Unstoppable (2018 film)

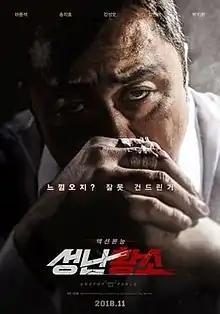
Theatrical release poster

Unstoppable is a 2018 South Korean action thriller film written and directed by Kim Min-ho. It stars Ma Dong-seok, Song Ji-hyo, Kim Sung-oh, Kim Min-jae, Park Ji-hwan and Bae Noo-ri. In the film, a former legendary gangster turned seafood distributor goes on a crusade to rescue his wife from a human trafficking ring.